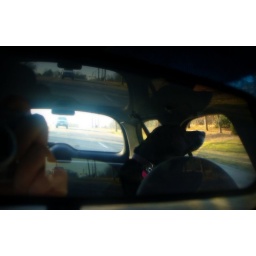
We were at the stoplight and I just couldn't resist. I like how the rear view mirror reflected in 3's.